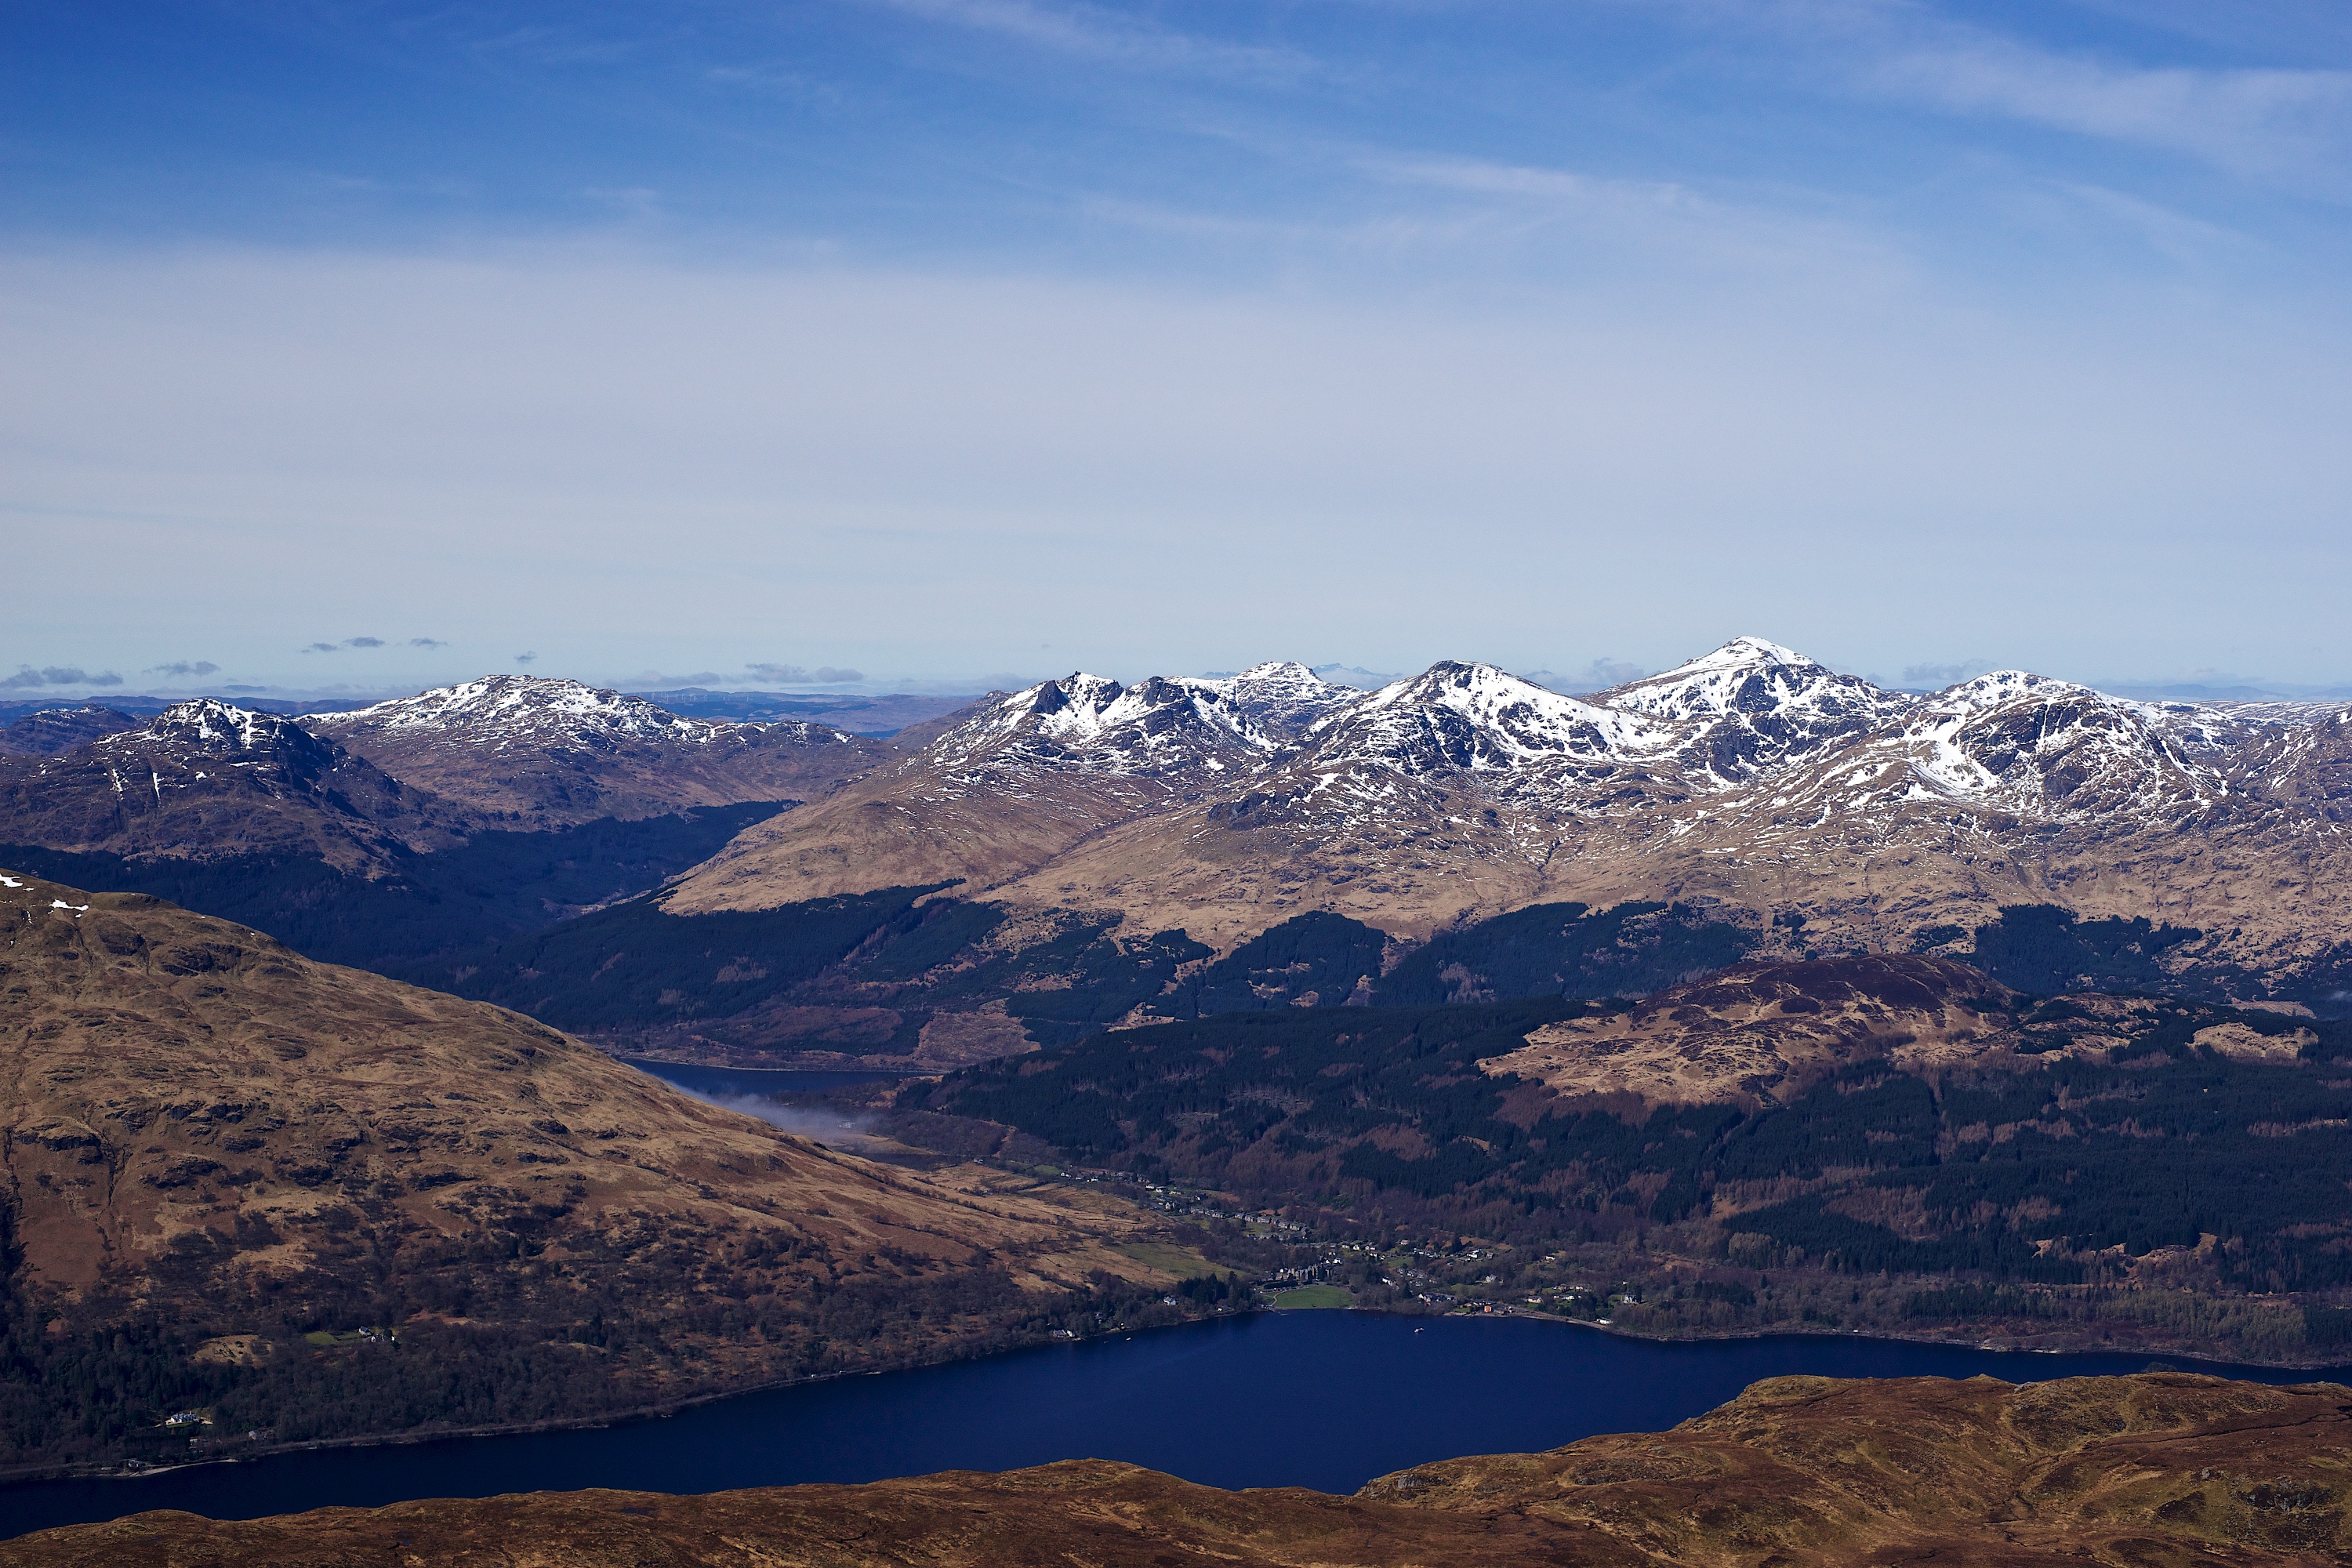
landscape, sea, nature, wilderness, mountain, snow, cloud, hill, lake, mountain range, climbing, reservoir, highland, ridge, summit, plateau, sony, scotland, fell, a7, loch, benlomond, eastersunday, greatviews, landform, mountain pass, geographical feature, mountainous landforms